Symphony No. 1 (Mahler)

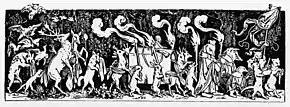
"The Hunter's Funeral". This woodcut by Moritz von Schwind (1850) was possibly the inspiration for this 3rd movement of Mahler's Symphony No. 1.

The initial 1st subject of the A section is based on the popular round "Bruder Jakob" (although Mahler calls it "Bruder Martin") more commonly known as "Frère Jacques"; however, Mahler places the melody in a minor mode.